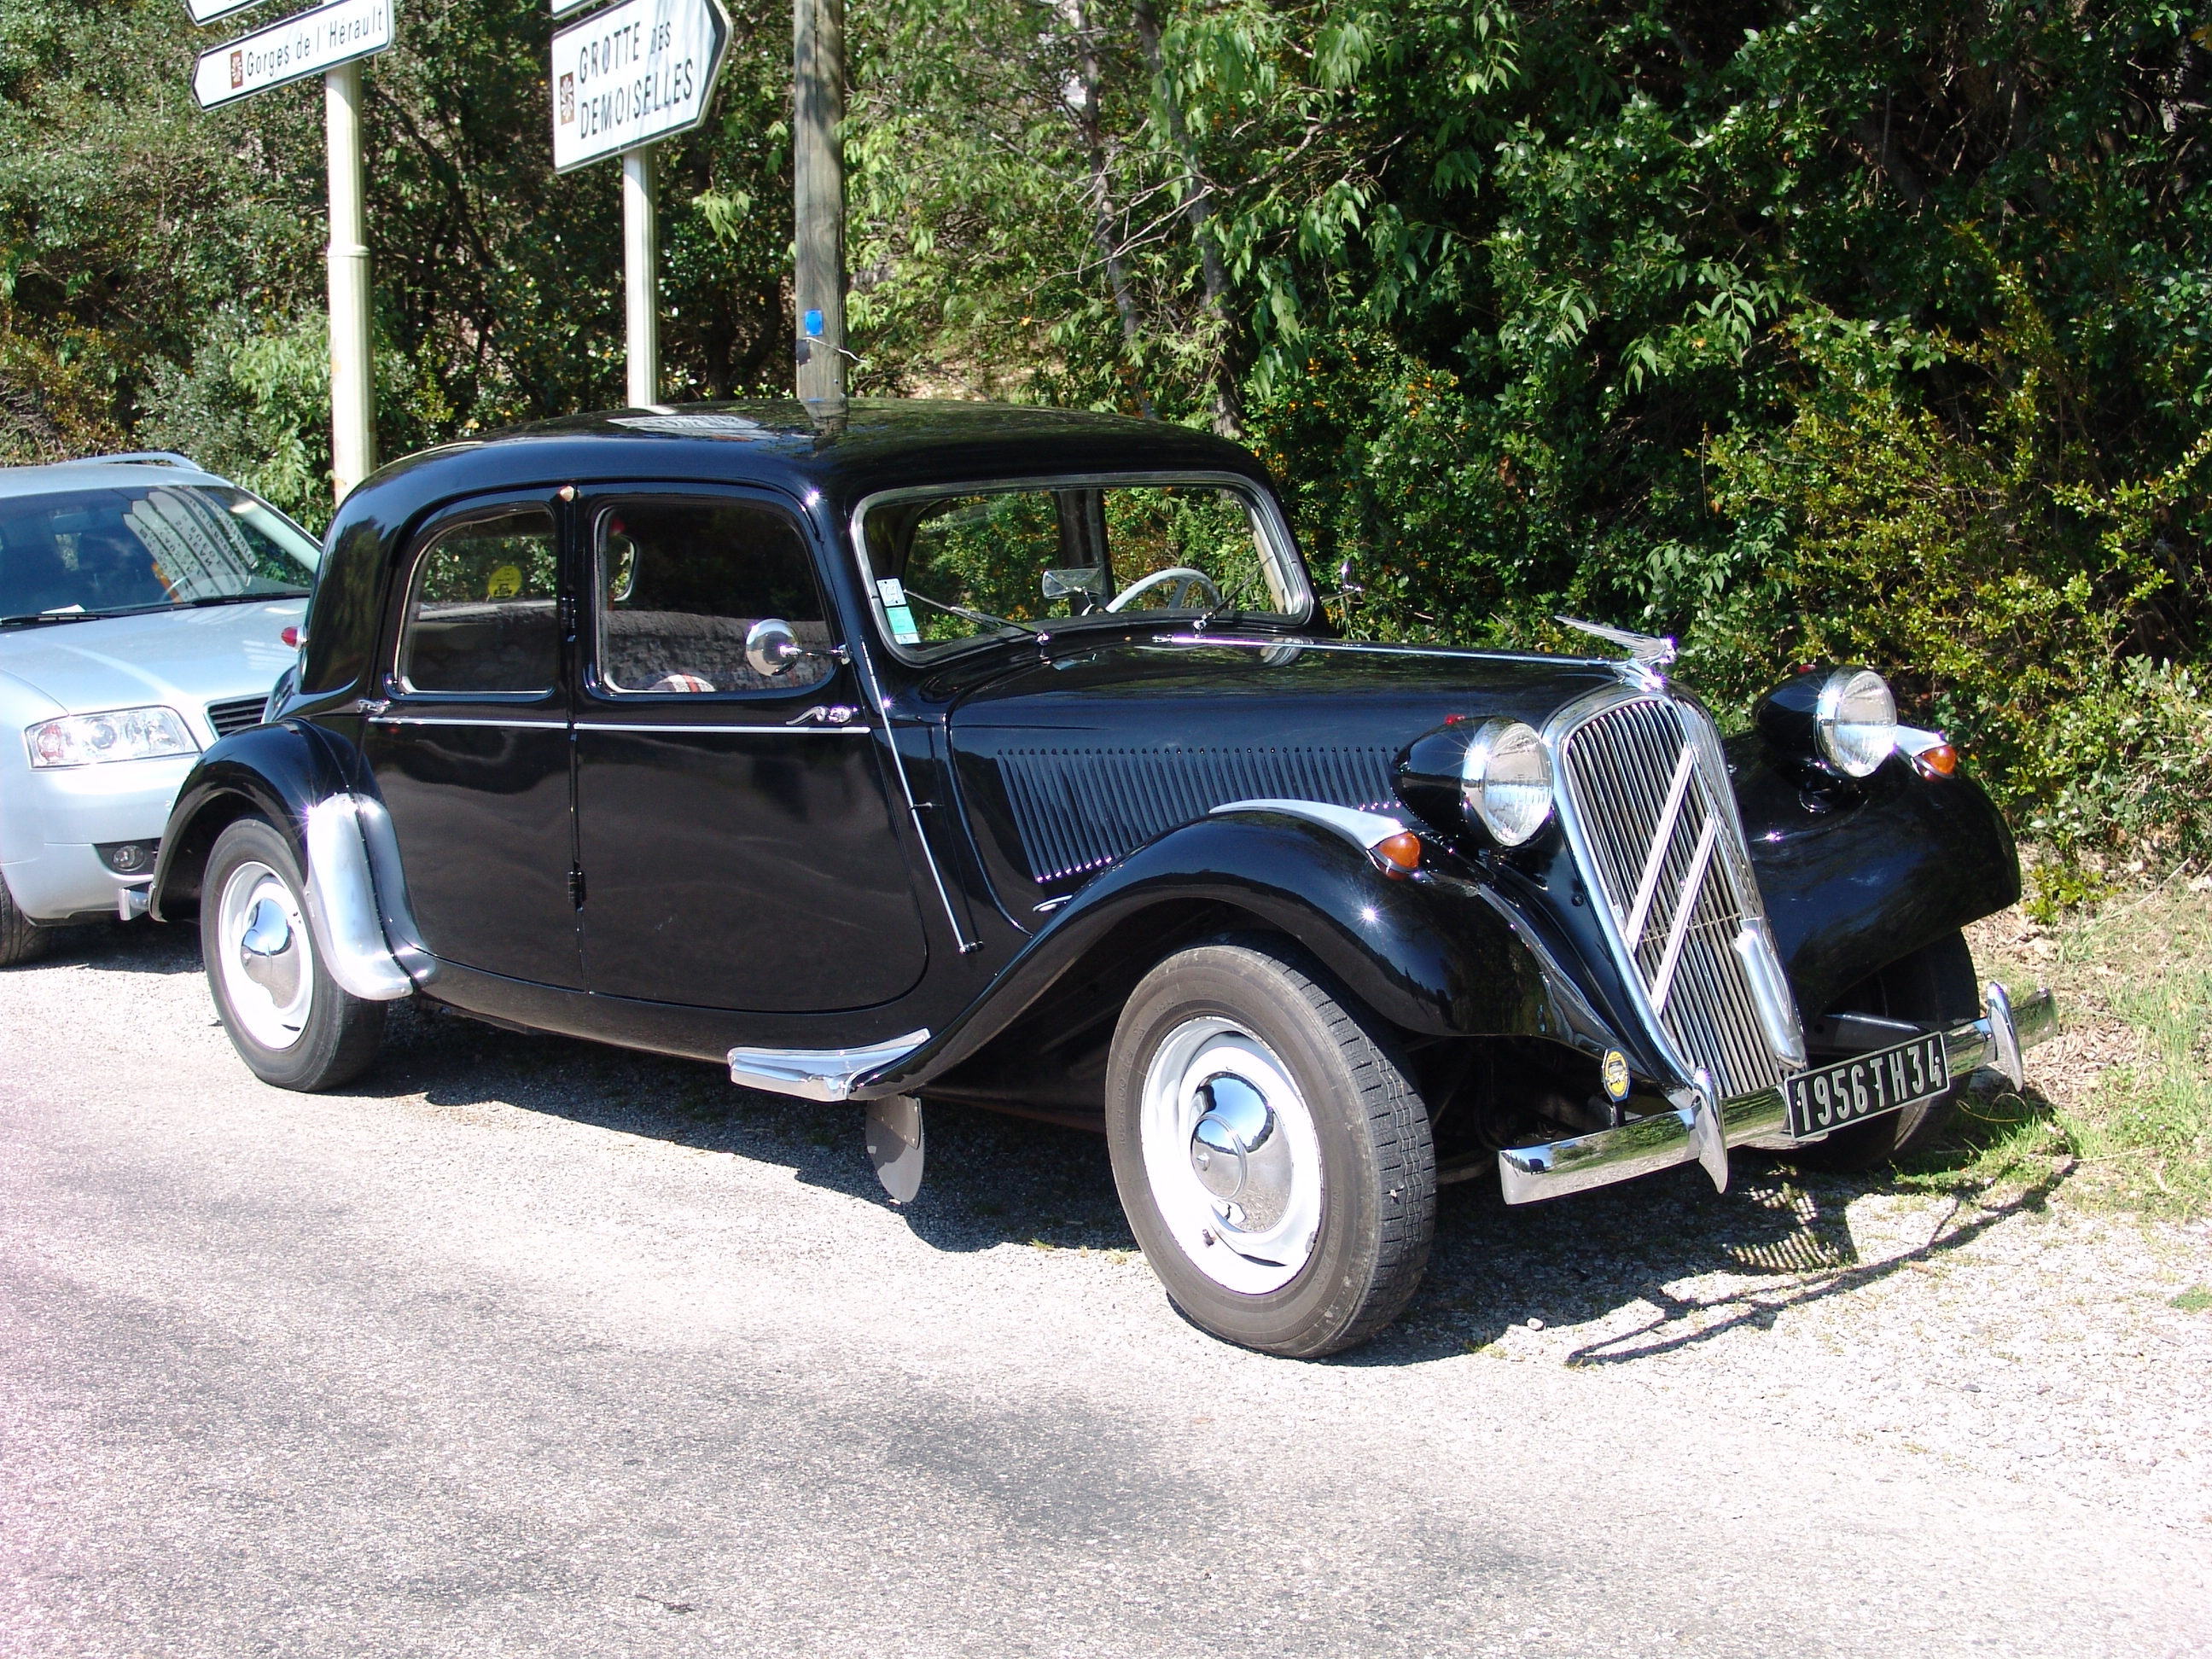
car, france, europe, vehicle, classic car, motor vehicle, vintage car, ford, sedan, peugeot, hrault, languedoc, fleuvehrault, citroen, renault, sortie, alignement, dyna, tacots, vieillesvoitures, voituresdecollection, trapadelles, antique car, land vehicle, citroen traction avant, touring car, automobile make, luxury vehicle